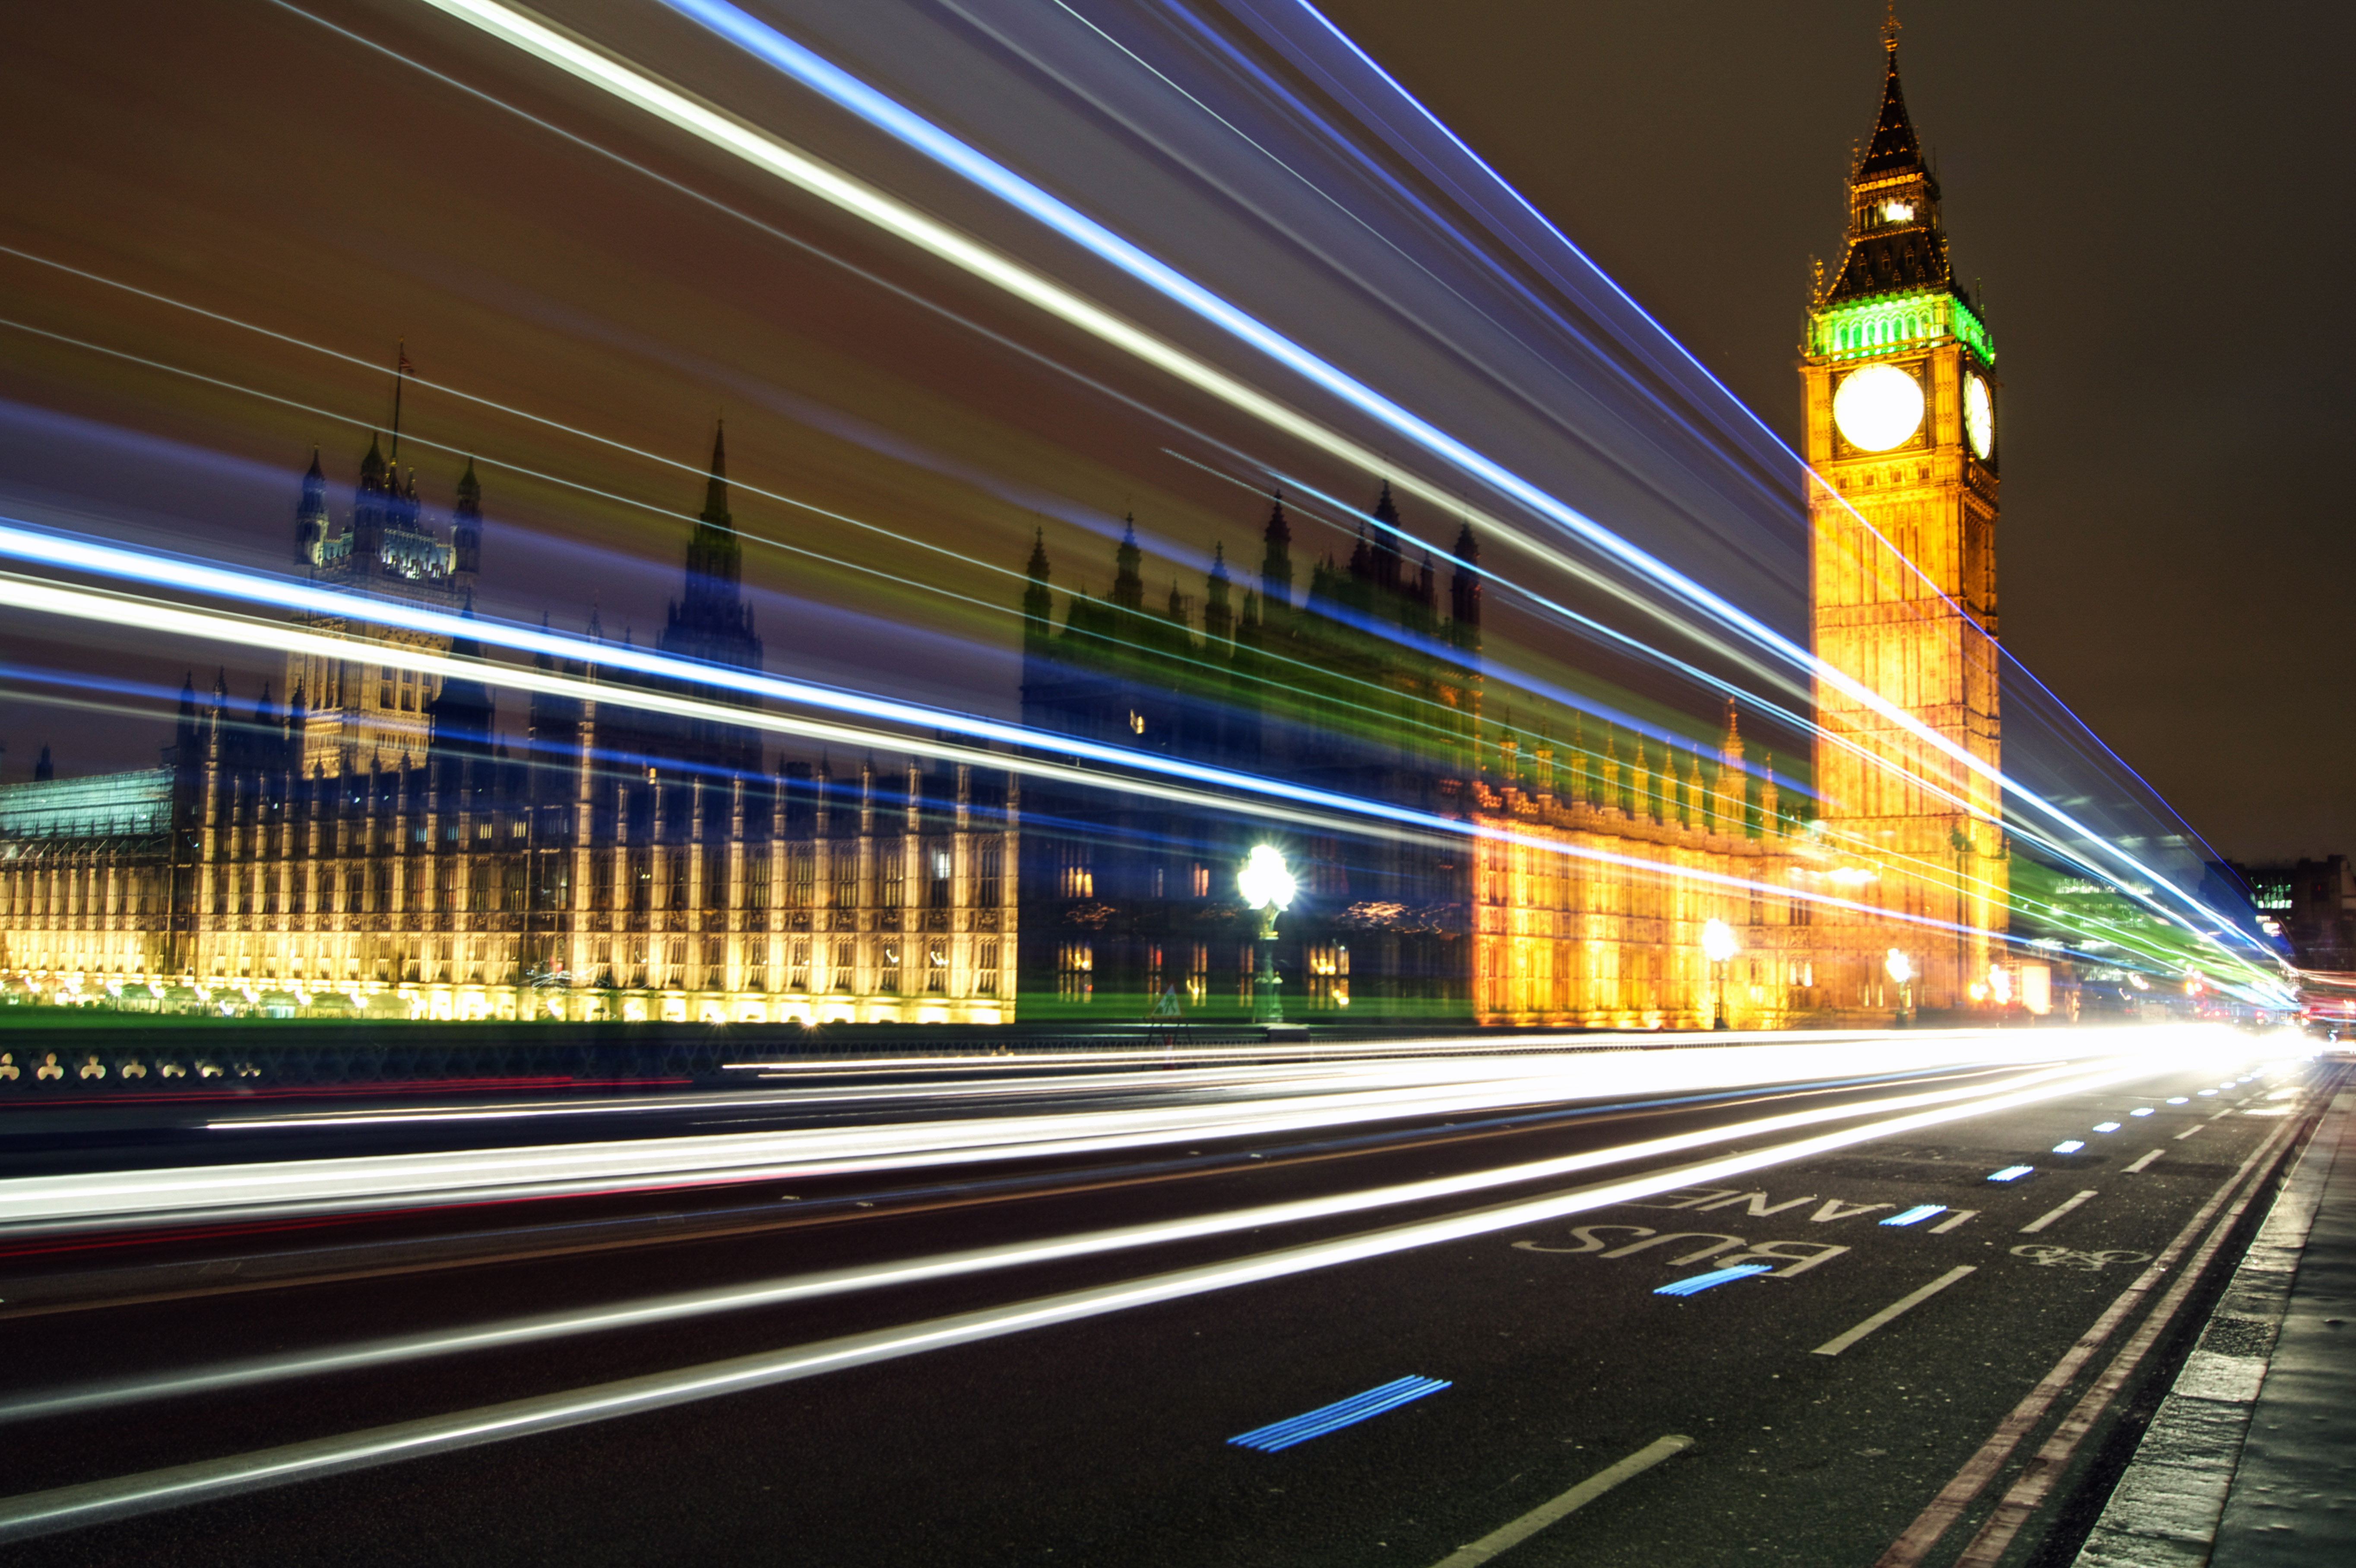
light, blur, road, bridge, traffic, night, clock, highway, palace, city, overpass, cityscape, downtown, transport, evening, blurred, lighting, public transport, uk, england, long, london, lines, exposure, parliament, infrastructure, houses, big, westminster, ben, trails, metropolis, urban area, metropolitan area